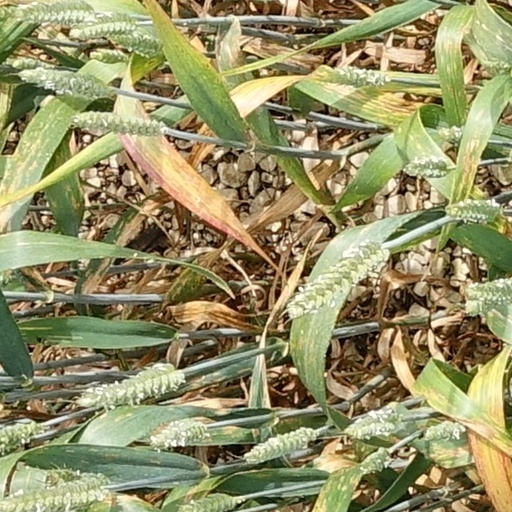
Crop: wheat